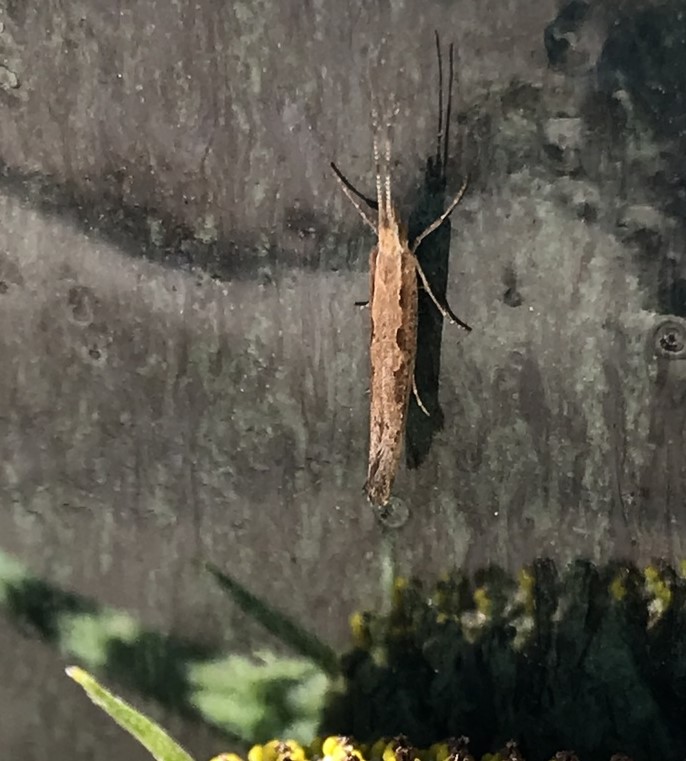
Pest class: diamondback_moth